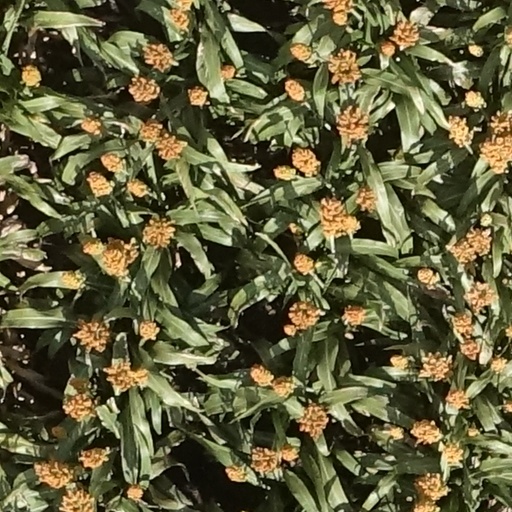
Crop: sorghum